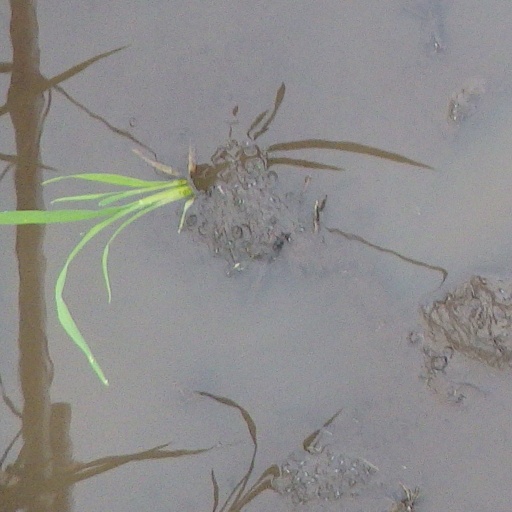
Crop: rice